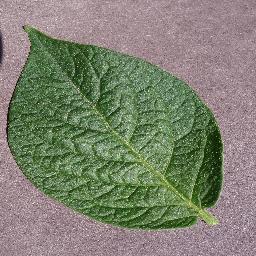
Label: Potato___healthy